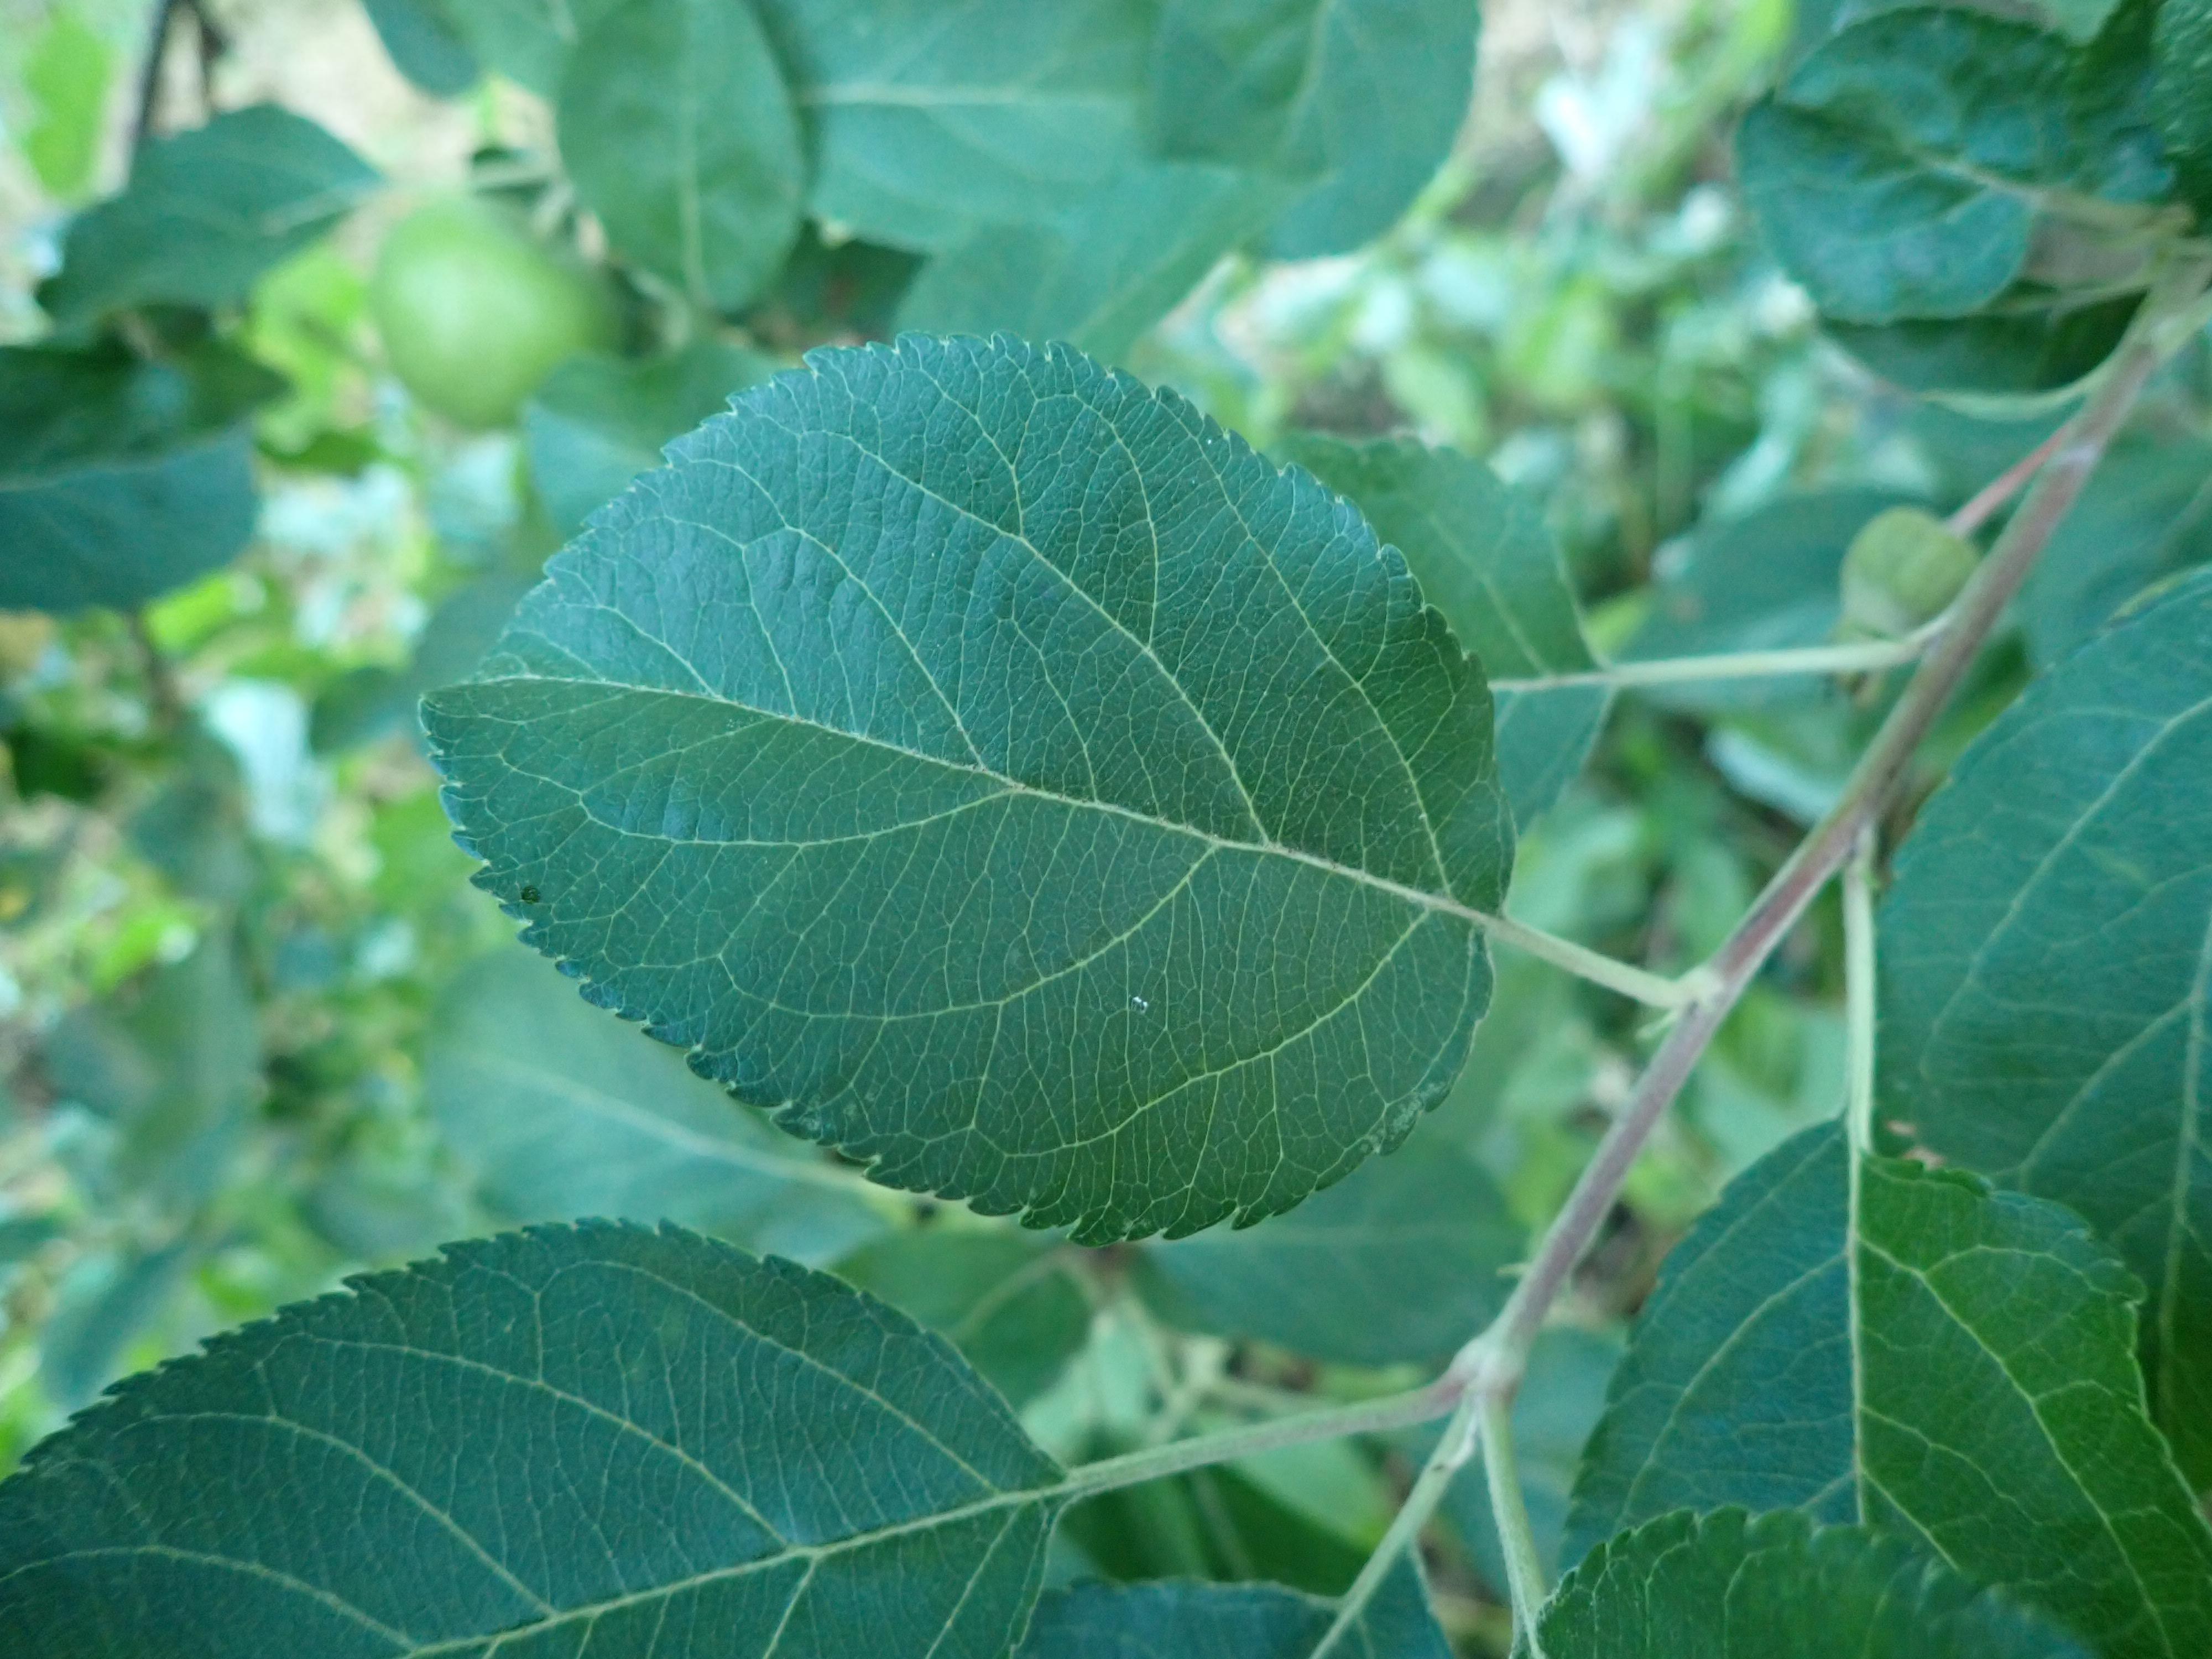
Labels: healthy